Muriel Gray

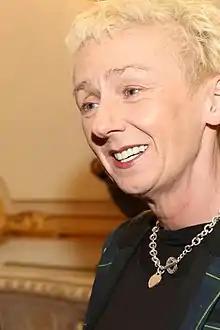
Muriel Gray in 2017

Muriel Janet Gray FRSE (born 30 August 1958) is a Scottish author, broadcaster and journalist. She came to public notice as an interviewer on Channel 4's alternative pop-show "The Tube", and then appeared as a regular presenter on BBC radio. Gray has written for "Time Out", the "Sunday Herald" and "The Guardian", among other publications, as well as publishing successful horror novels. She was the first woman to be Rector of the University of Edinburgh and is the first female chair of the board of governors at Glasgow School of Art.